Palmer–Northrup House

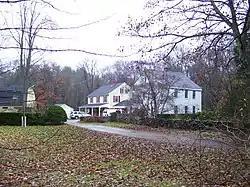
Palmer–Northrup House in 2008

The Palmer–Northrup House (or "Northup House") is an historic house at 7919 Post Road in North Kingstown, Rhode Island. It is a -story wood-frame structure, and is one of a small number of surviving stone ender houses in the state. Its architecture suggests it was built in the 17th century, either around the time of King Philip's War (1675–78) or possibly even earlier. The oldest portion of the house, including its massive fieldstone chimney, are relatively intact despite later additions around 1740 that significantly enlarged the house. The house stands across the street from Smith's Castle, a house of similar vintage which was built on the site of a trading post established by Roger Williams in 1637.